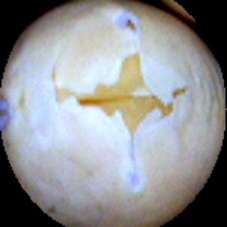
Label: Skin-damaged